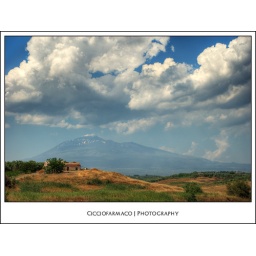
Belpasso - Cloudy sky over the mount Etna :: HDR